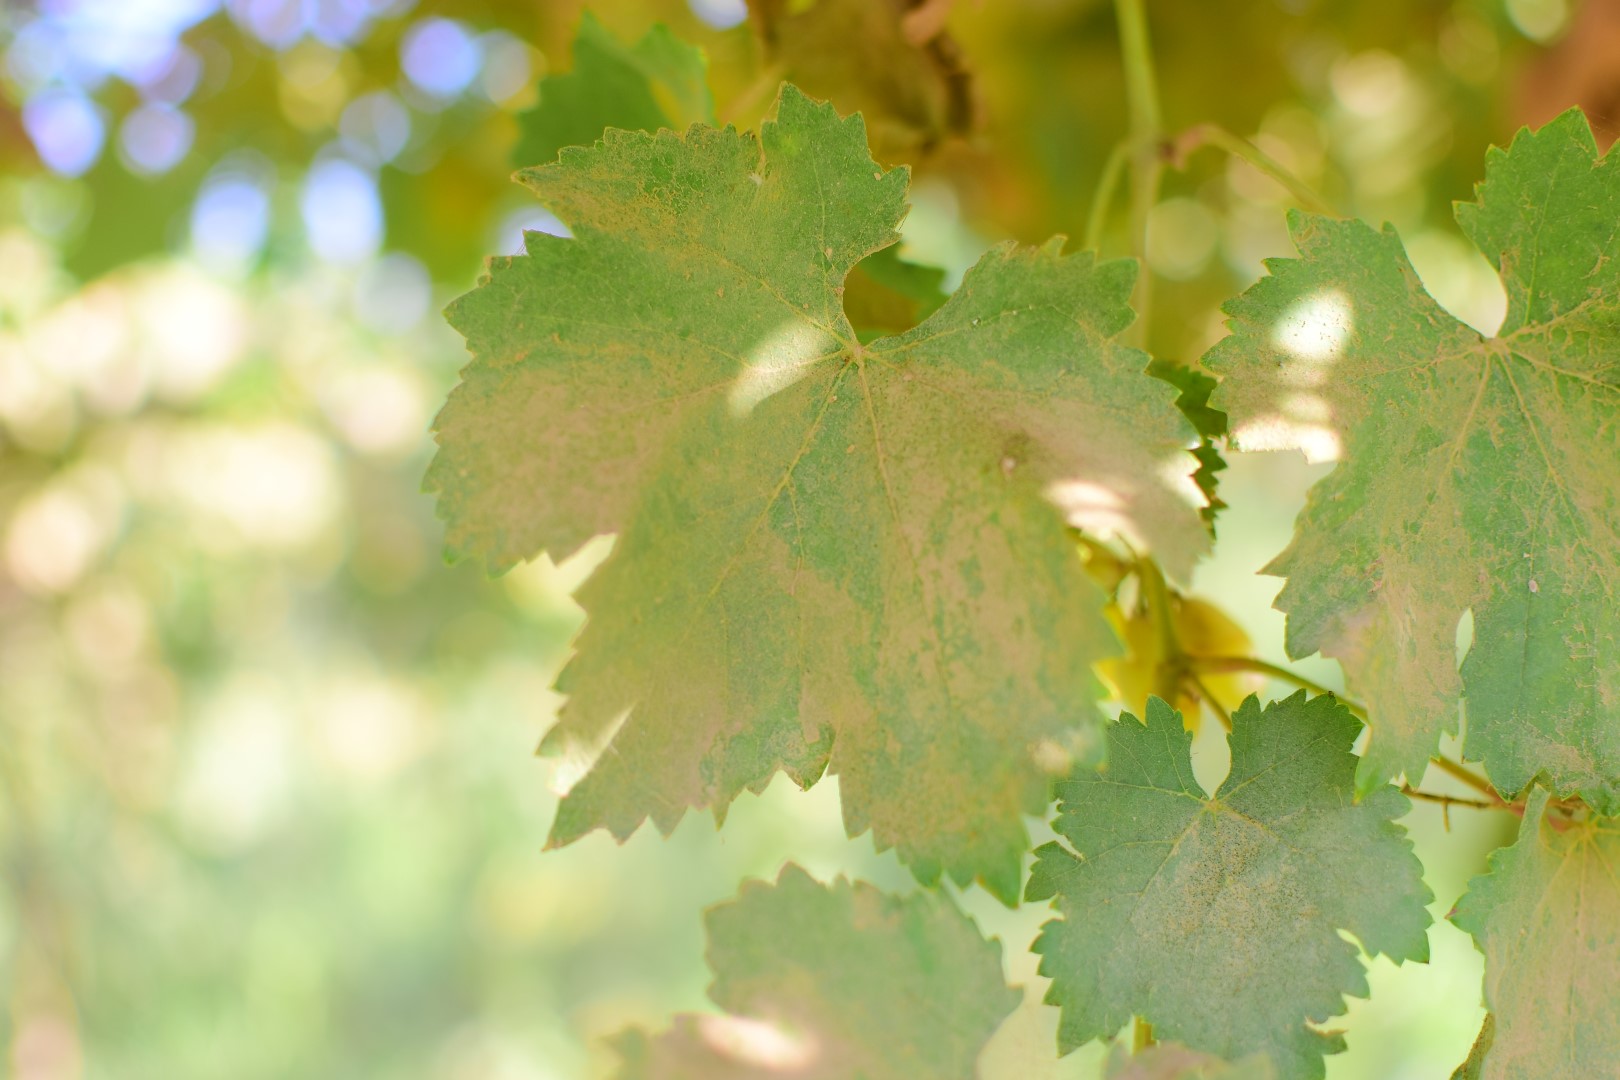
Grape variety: Deas Al-Annz